DOB-NBOMe

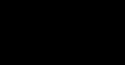

DOB-NBOMe, or NBOMe-DOB, also known as "N"-(2-methoxybenzyl)-4-bromo-2,5-dimethoxyamphetamine, is a serotonin 5-HT receptor agonist and possible psychedelic drug of the phenethylamine, DOx, and 25-NB (NBOMe) families. It is the "N"-(2-methoxybenzyl) derivative of DOB and the amphetamine (i.e., α-methyl) analogue of 25B-NBOMe.